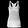
Label: T - shirt / top